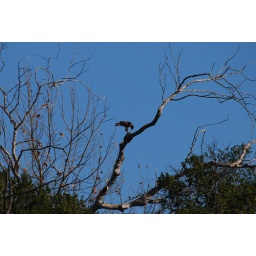
26 DSC_8894 Red tailed Hawk high in tree eating a snake 5